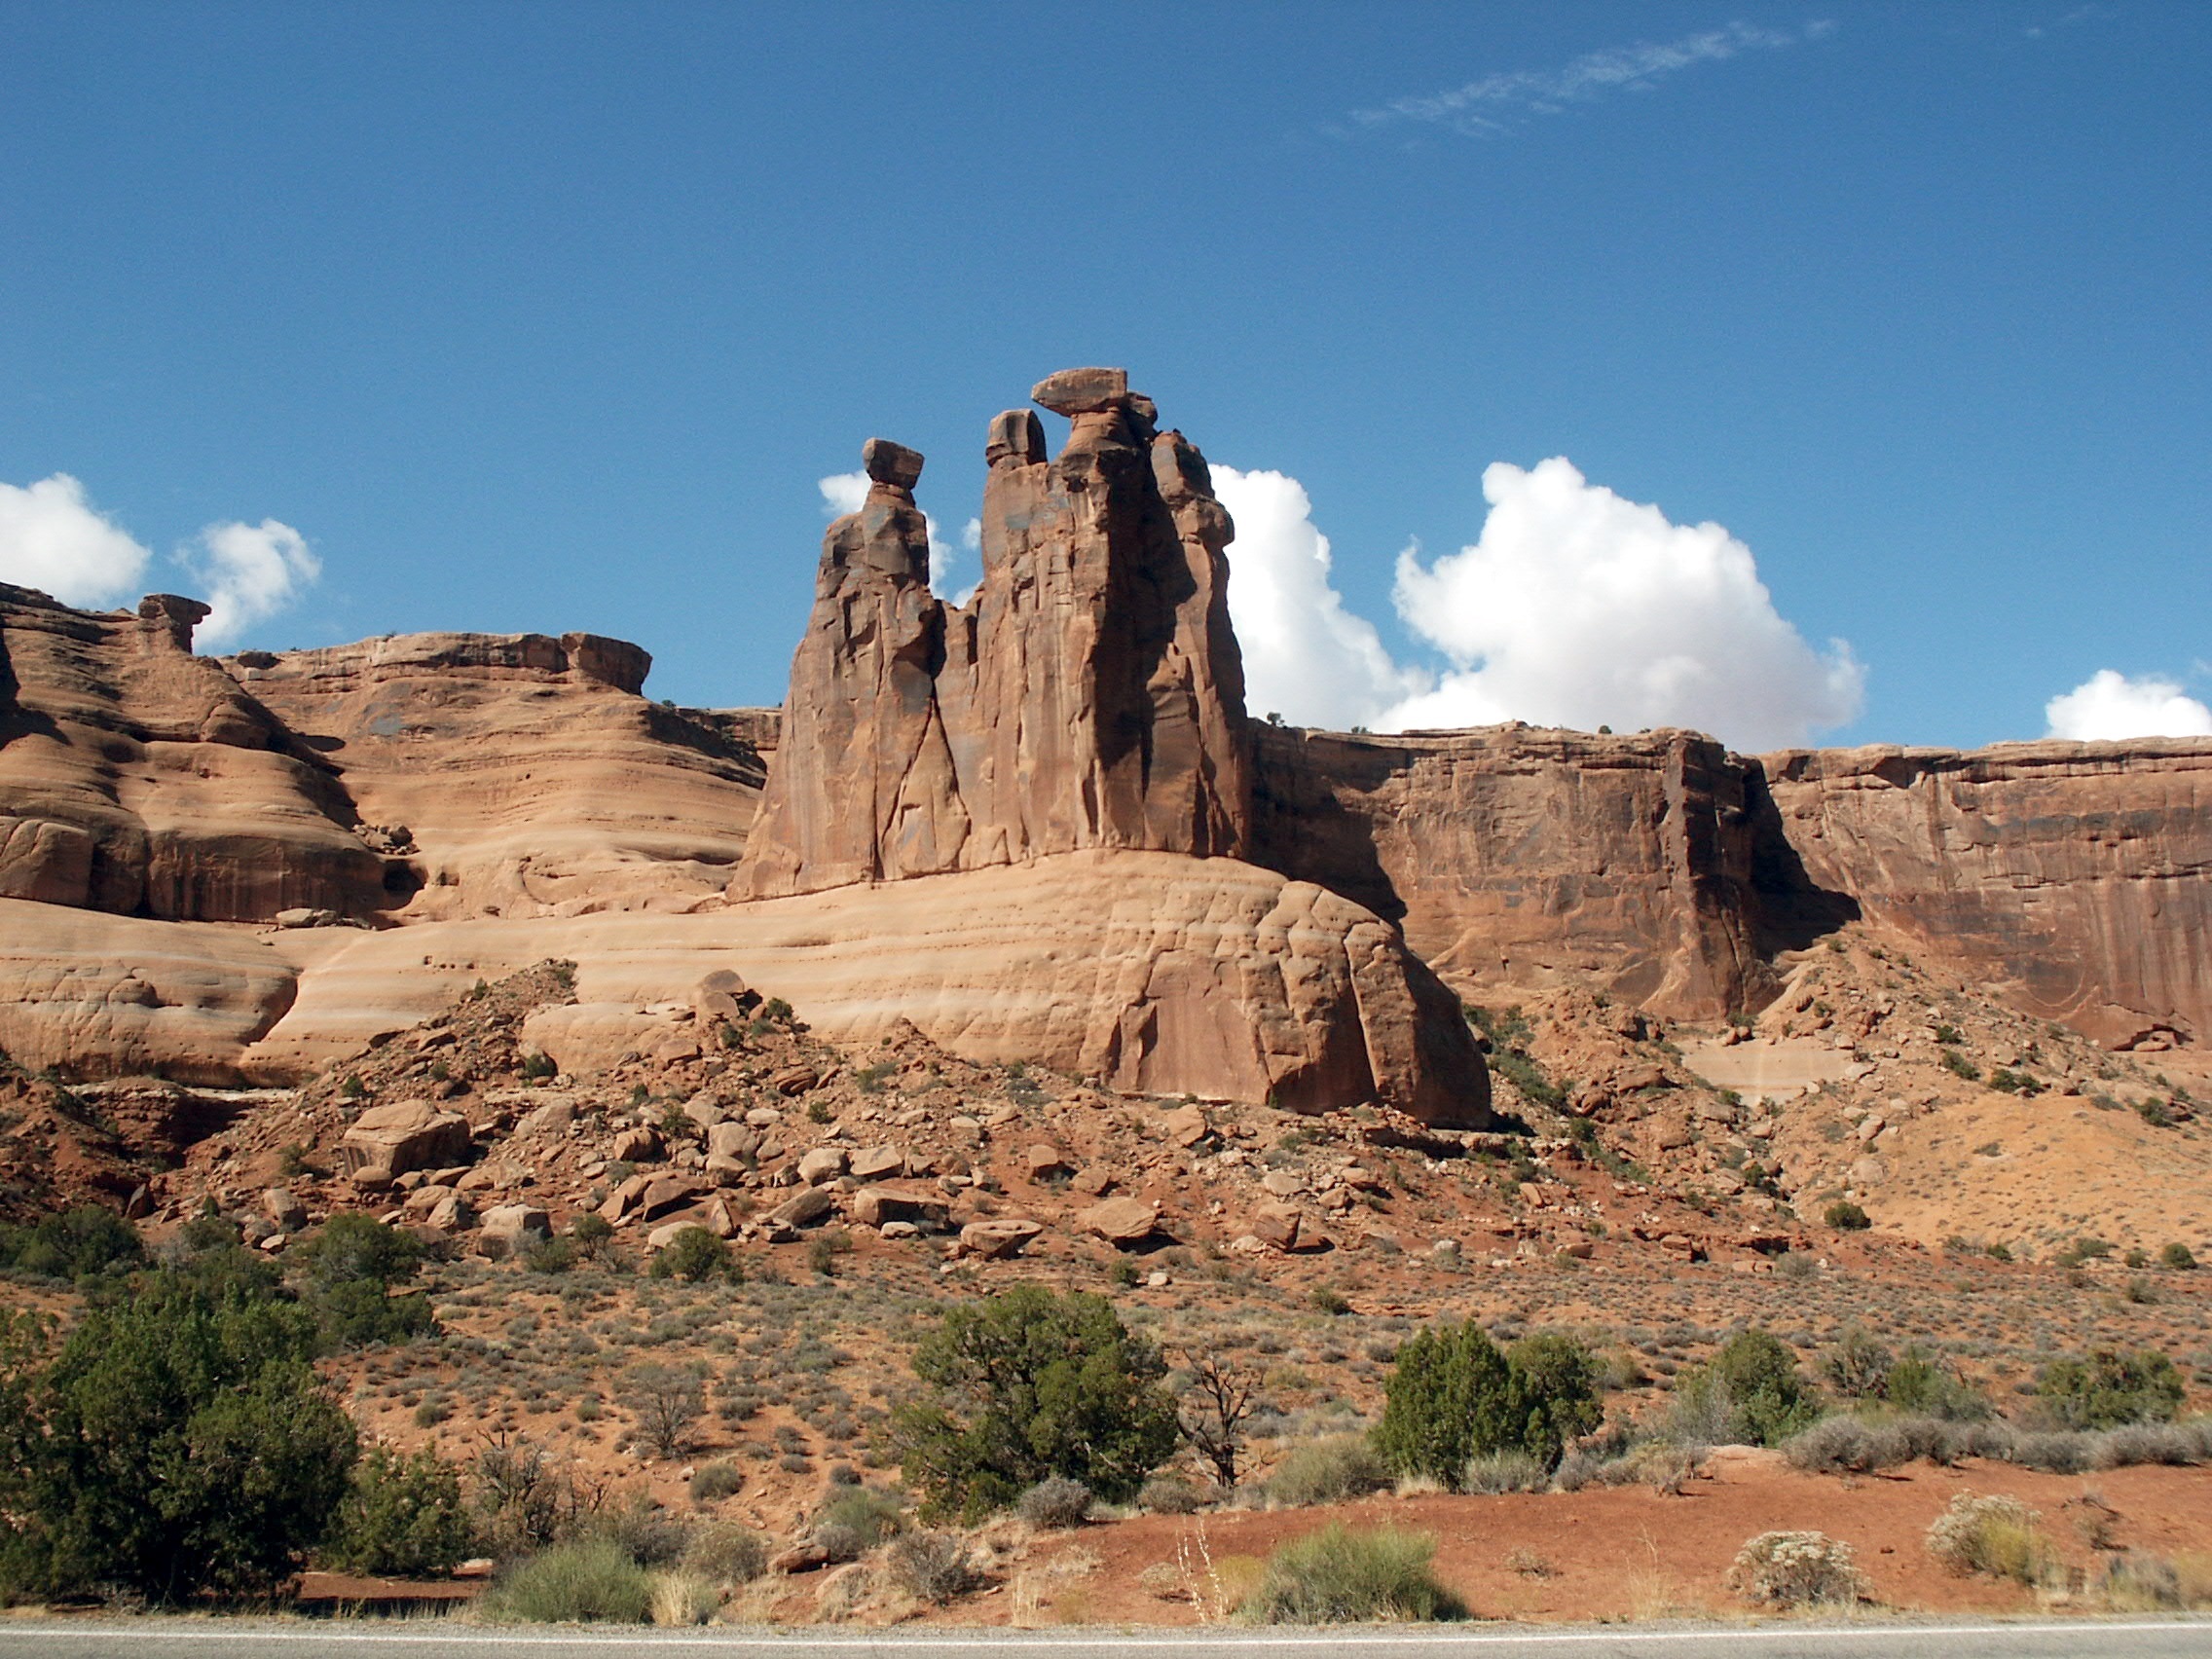
landscape, rock, architecture, desert, valley, formation, arch, scenic, park, canyon, national park, geology, badlands, plateau, southwest, wadi, butte, landform, ancient history, natural environment, geographical feature